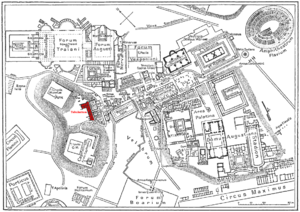
Tabularium
Tabularium på et kort
Tabularium er et arkiv. Særlig er det